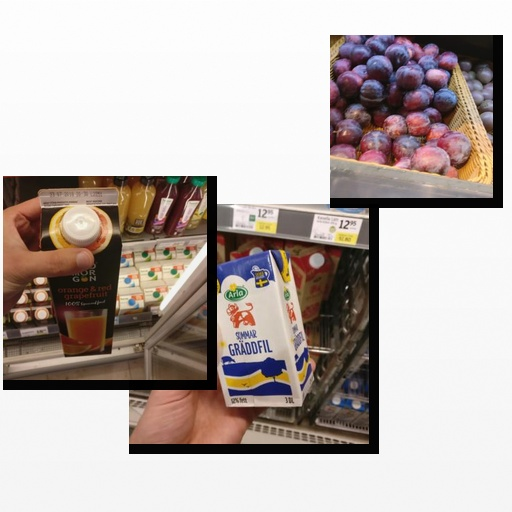
Food items: plum, orange_red_grapefruit_juice, sour_cream